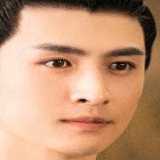
diễn viên Trương Vân Long